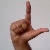
The image shows a hand gesture representing the letter 'L' in Indian Sign Language.